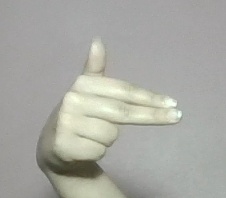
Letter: ghain